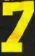
Number: 7